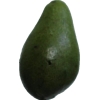
Label: green_avocado